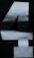
Number: 4